A. Krishnaswamy

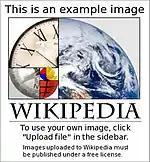

A. Krishnaswamy (born 12 December 1965) was a member of the 14th Lok Sabha of India. He represented the Sriperumbudur constituency of Tamil Nadu and is a member of the Dravida Munnetra Kazhagam (DMK) political party.